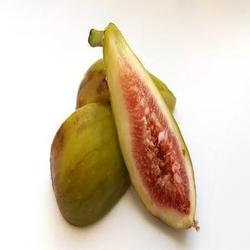
Label: Fig